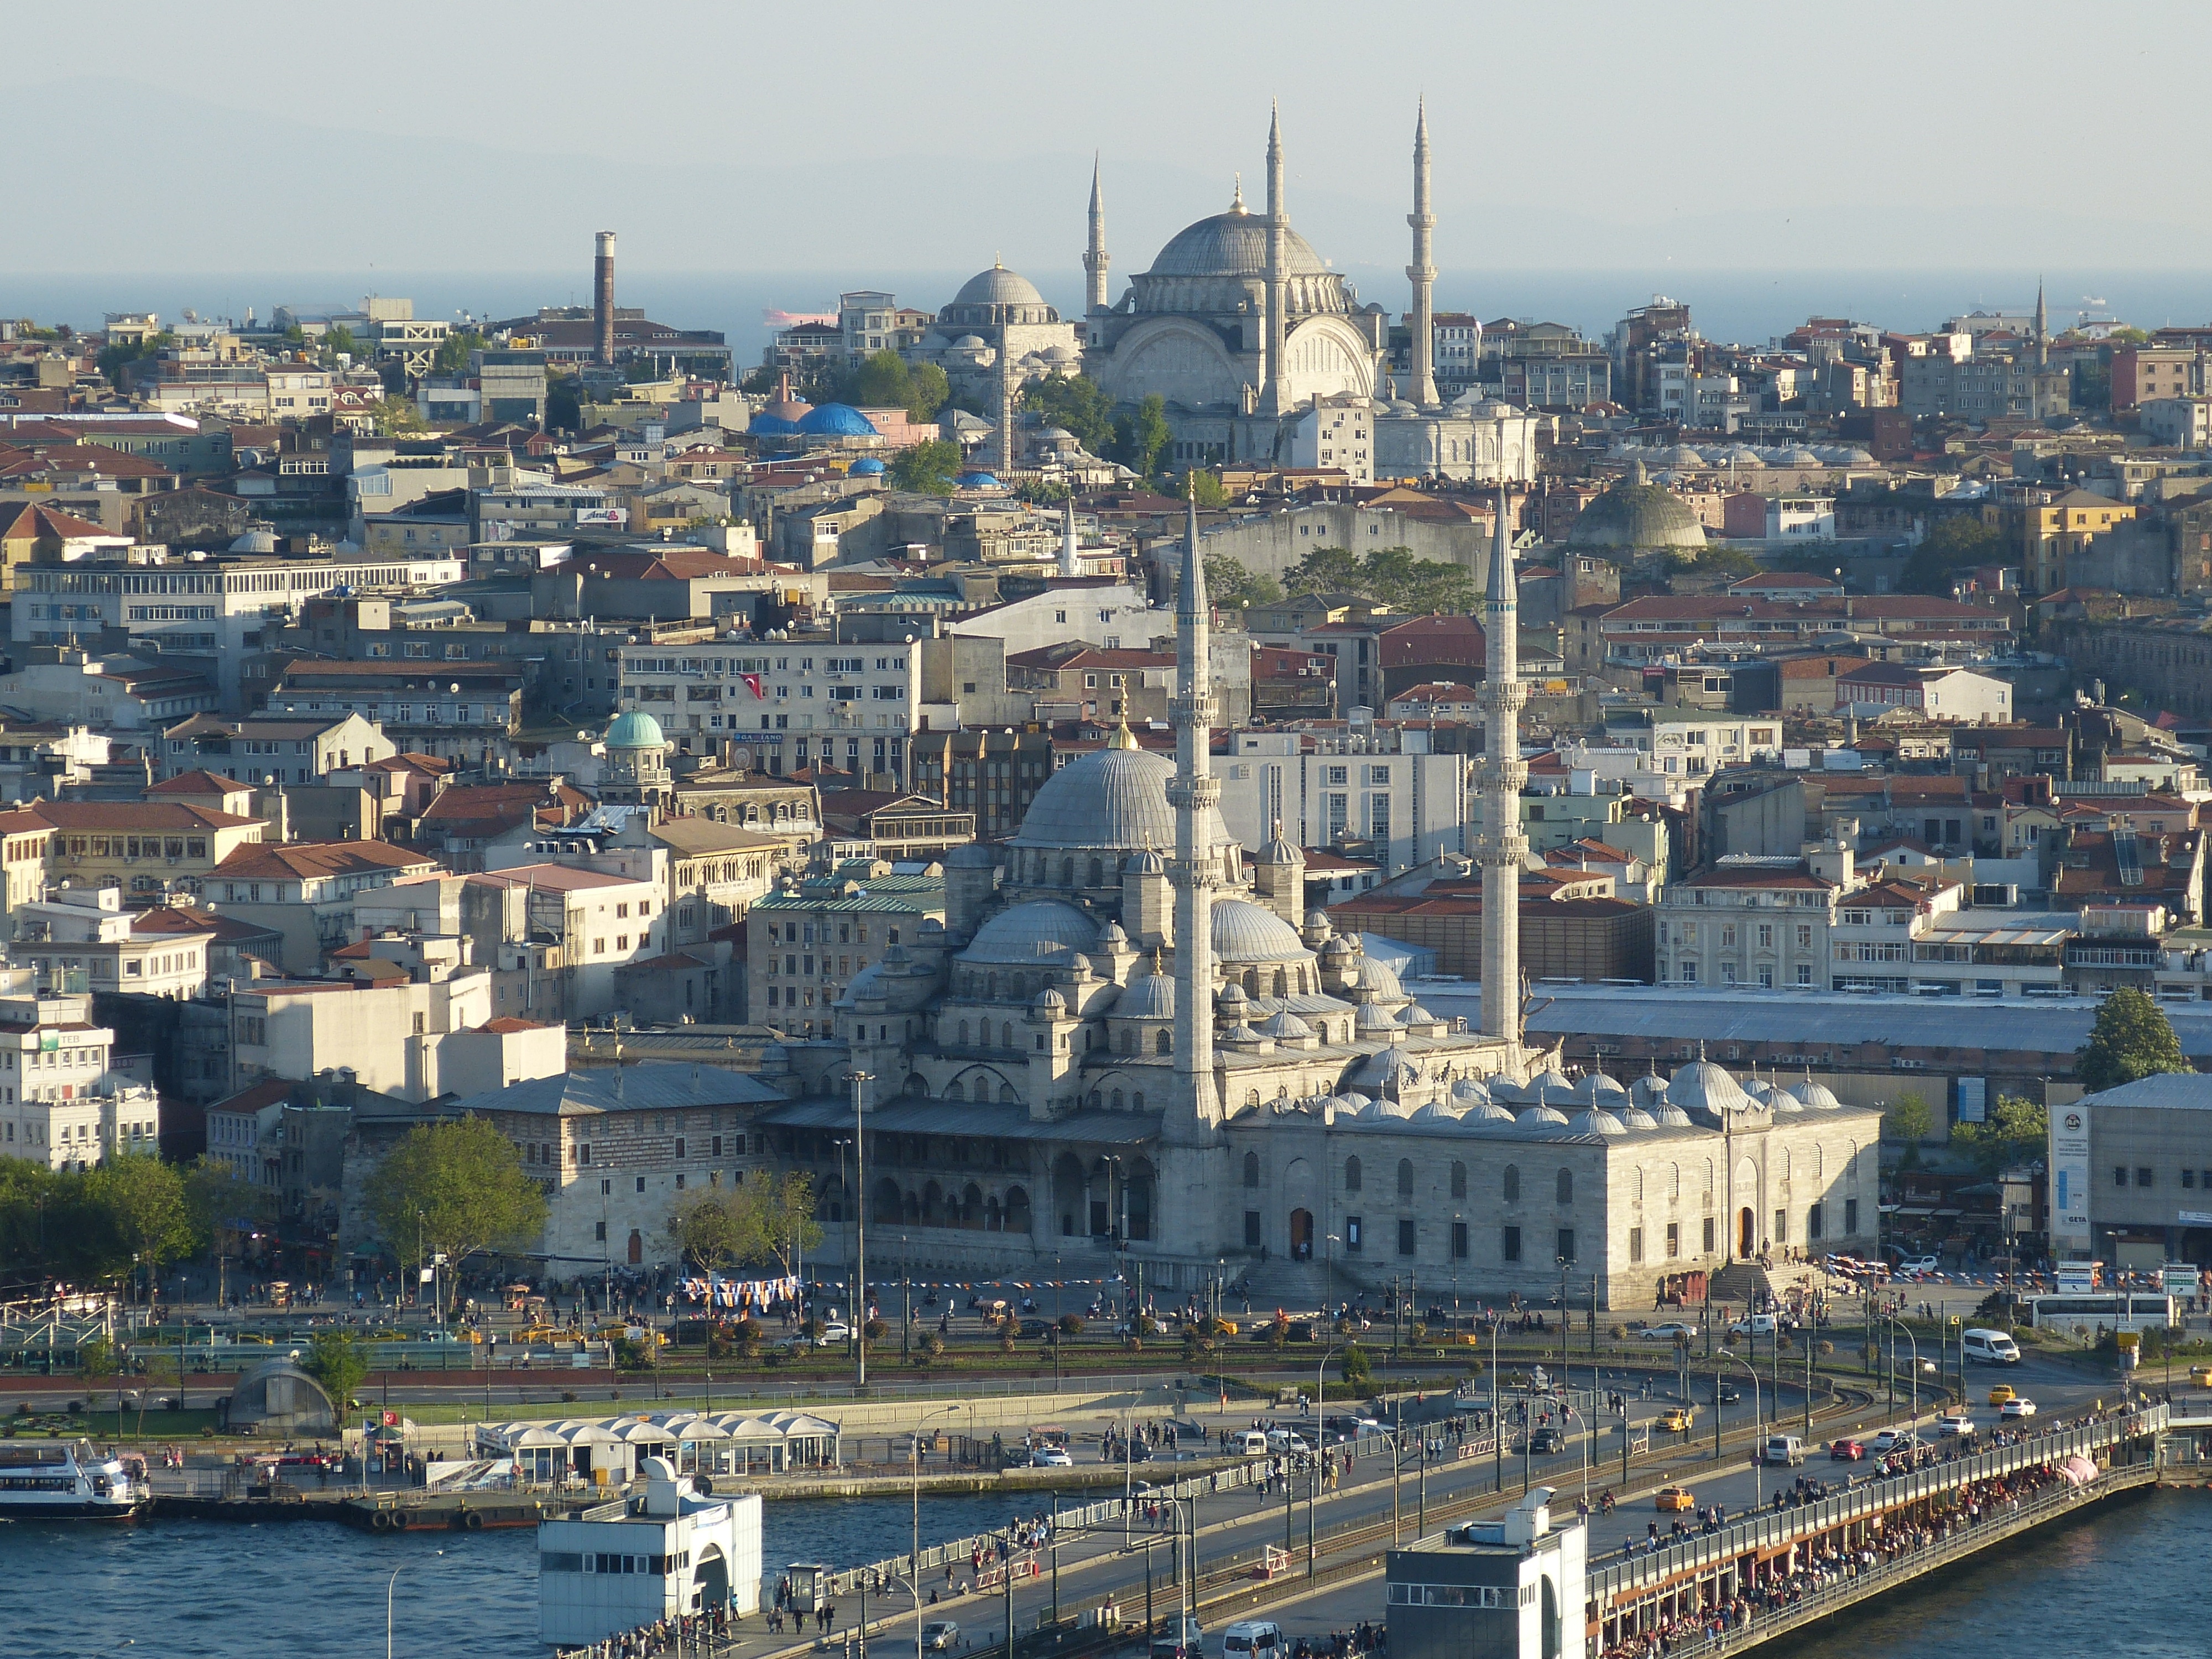
sea, coast, bridge, skyline, town, view, city, river, cityscape, horn, golden, landmark, harbor, port, place of worship, old town, turkey, outlook, istanbul, bosphorus, mosque, galata, megacity, minaret, aerial photography, galata tower, golden horn, human settlement